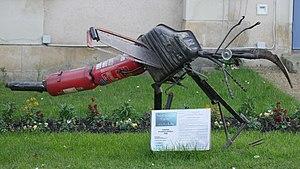
Statue à l’effigie de l’arrêté municipal interdisant les moustiques d'entrer sur le territoire de la commune.
Briollay est une commune française située dans le département de Maine-et-Loire, en région Pays de la Loire.